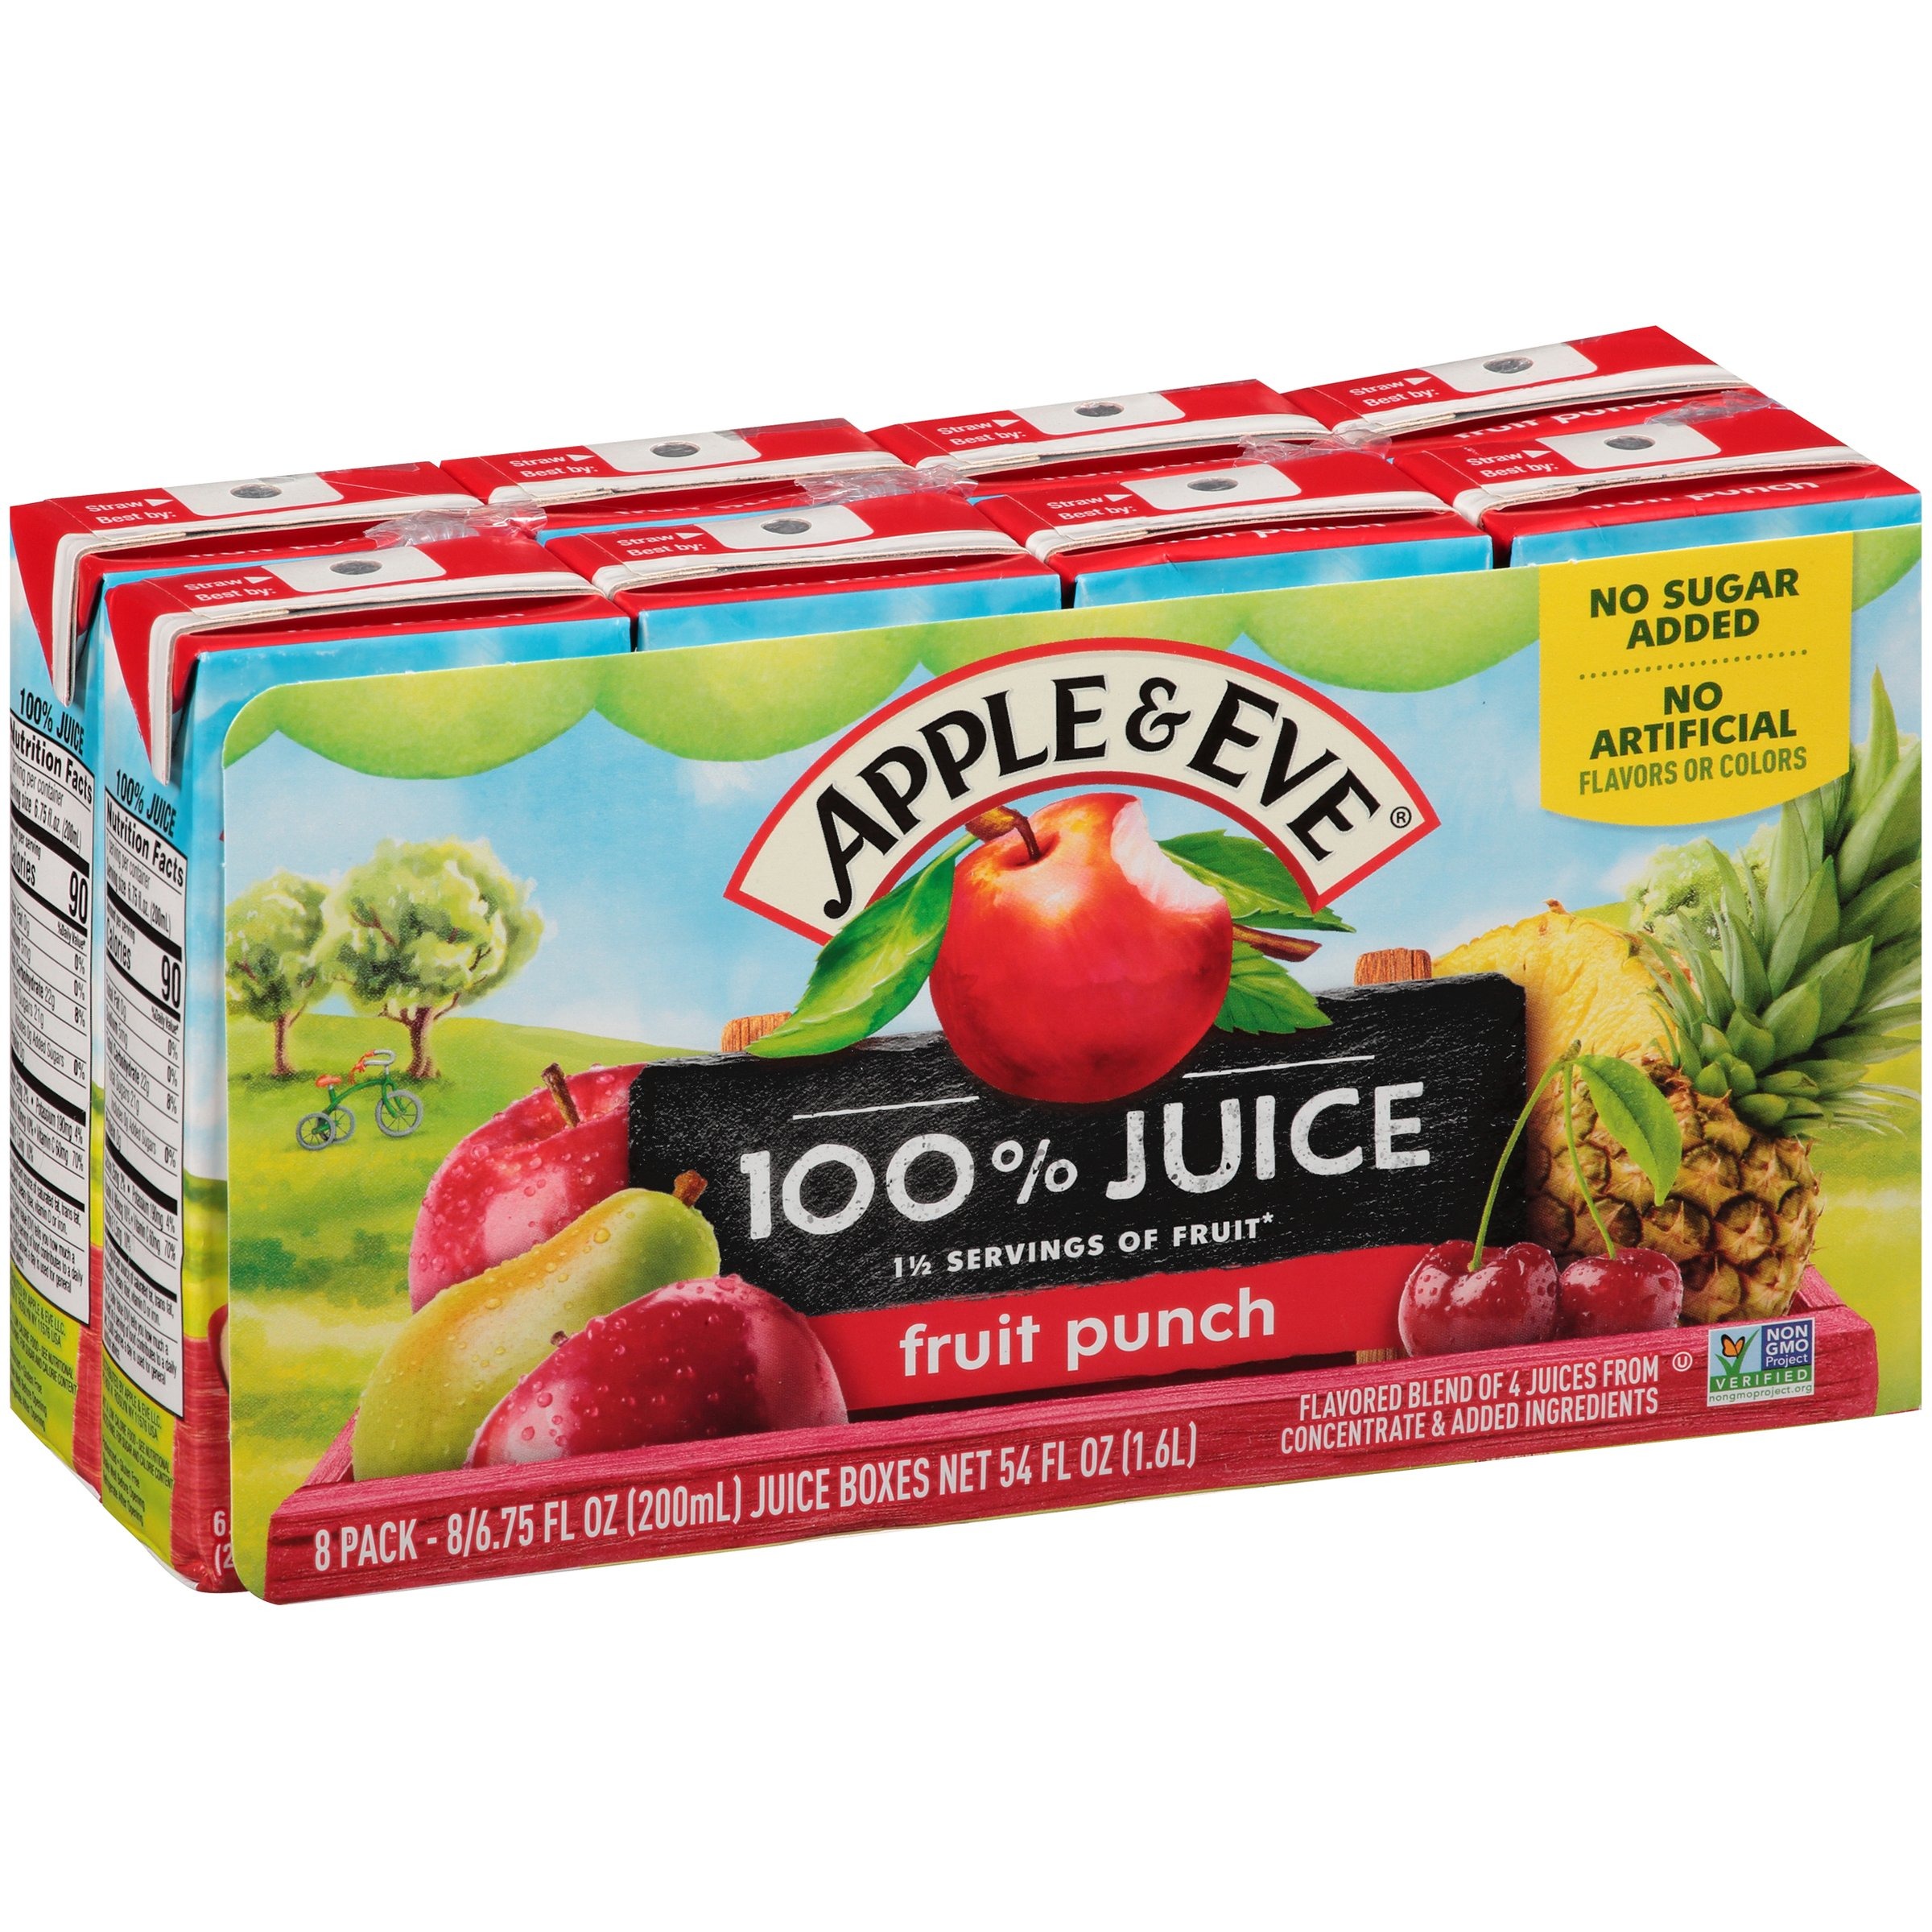
Item Name: Apple & Eve Fruit Punch, 6.75 Fluid-oz., Pack of 8
Bullet Point 1: Contains 40 juice boxes
Bullet Point 2: Rich in vitamin C
Bullet Point 3: Calcium fortified
Bullet Point 4: No sugar added
Bullet Point 5: Convenient boxes perfect for lunches, snacks, and on the go
Value: 54.0
Unit: Fl Oz

Price: 3.39